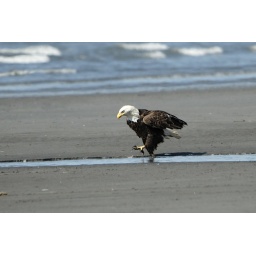
Bald Eagle (Haliaeetus leucocephalus) walking on beach in the Kenai peninsula, Alaska.